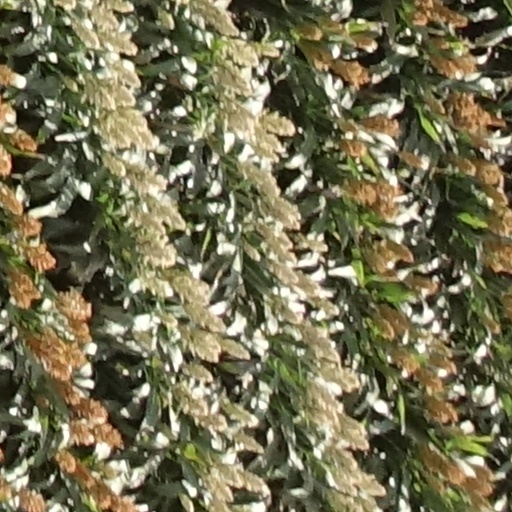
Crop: sorghum